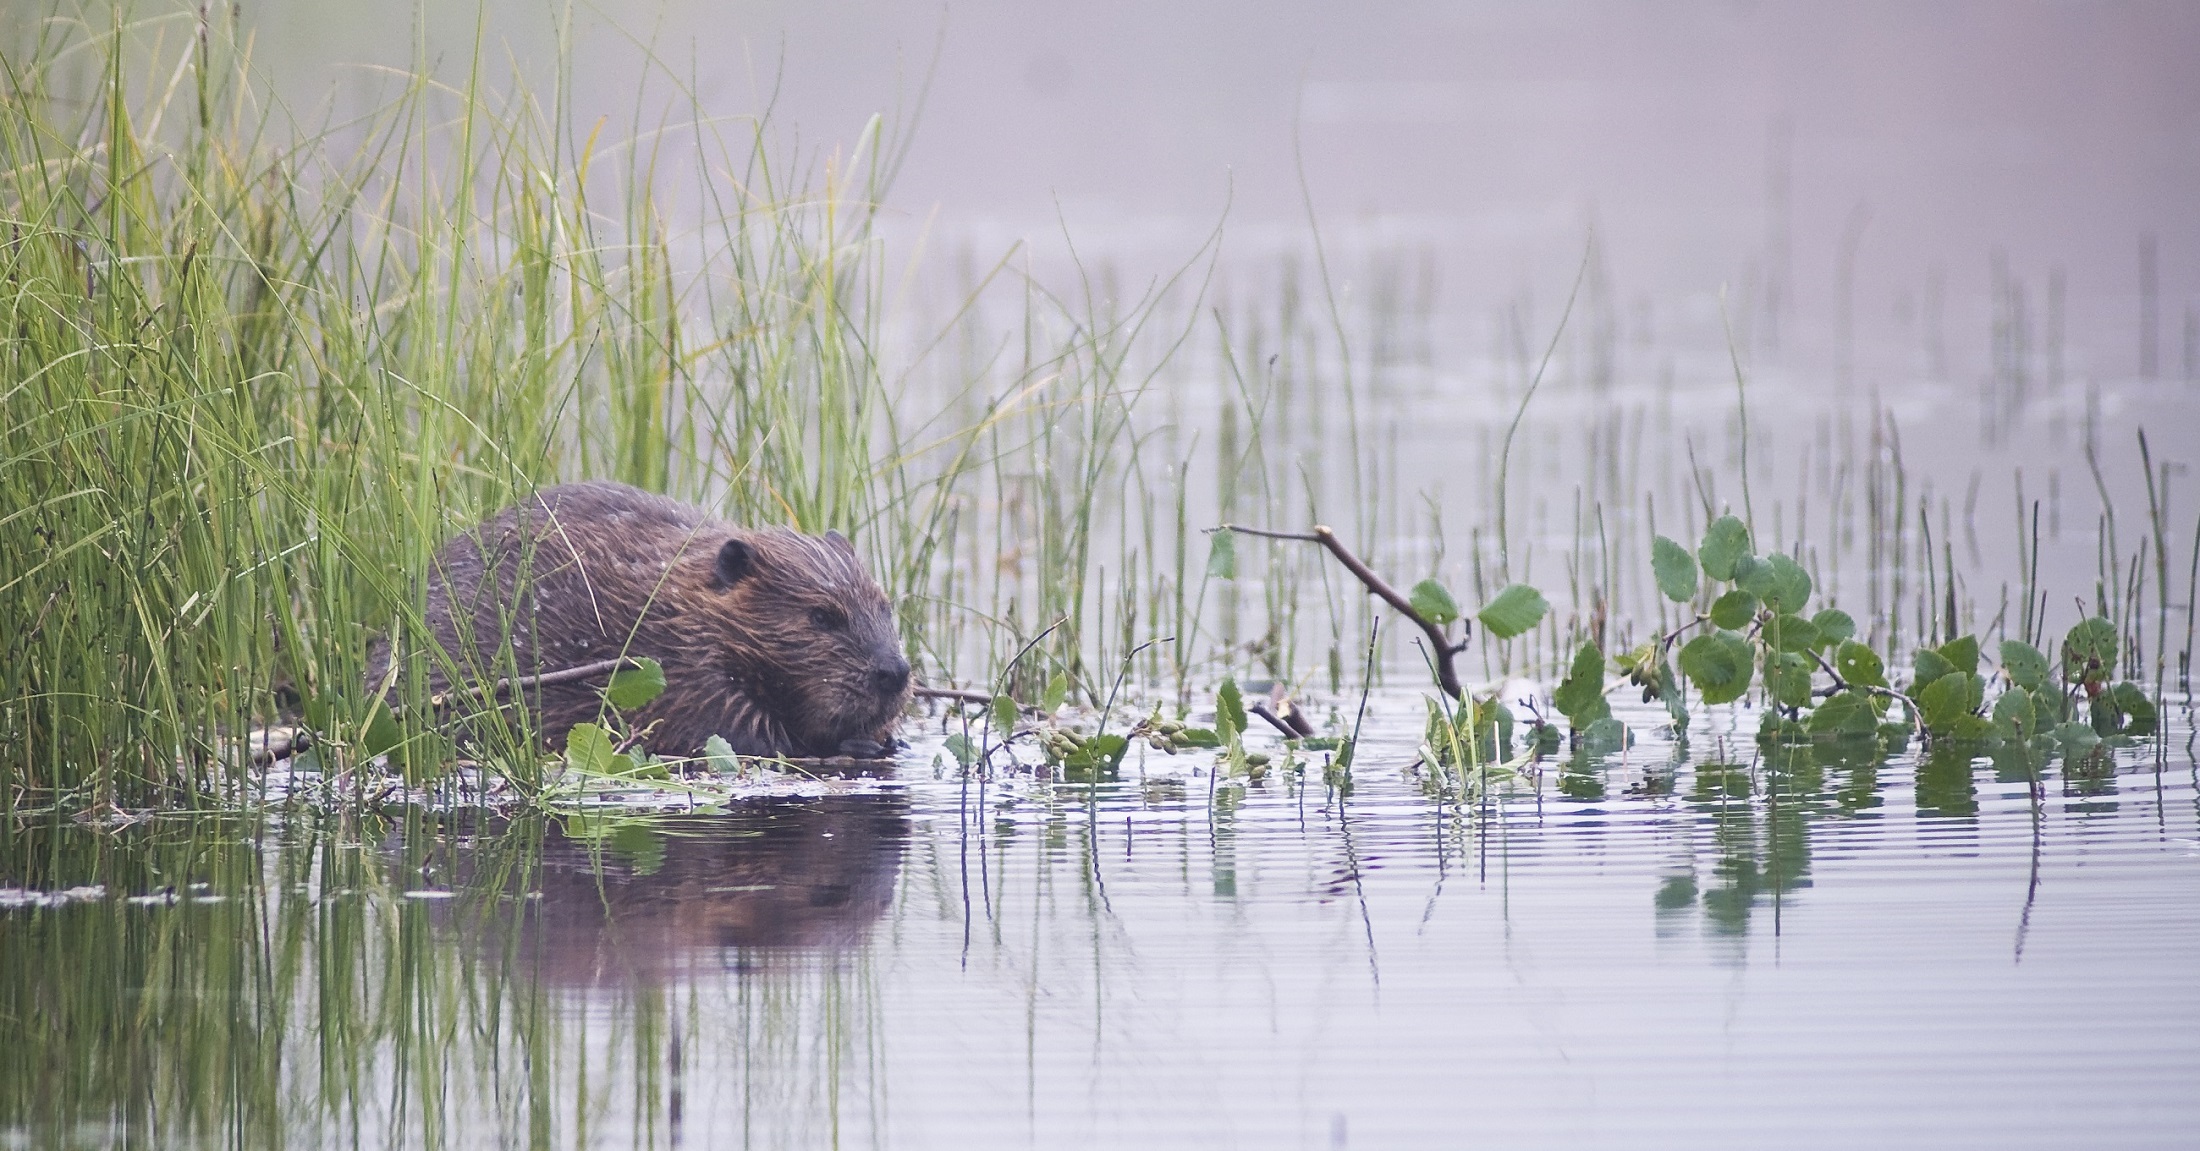
water, nature, swamp, wet, animal, cute, wildlife, wild, fur, reflection, brown, rodent, fauna, outdoors, head, wetland, vertebrate, beaver, builder, natural environment